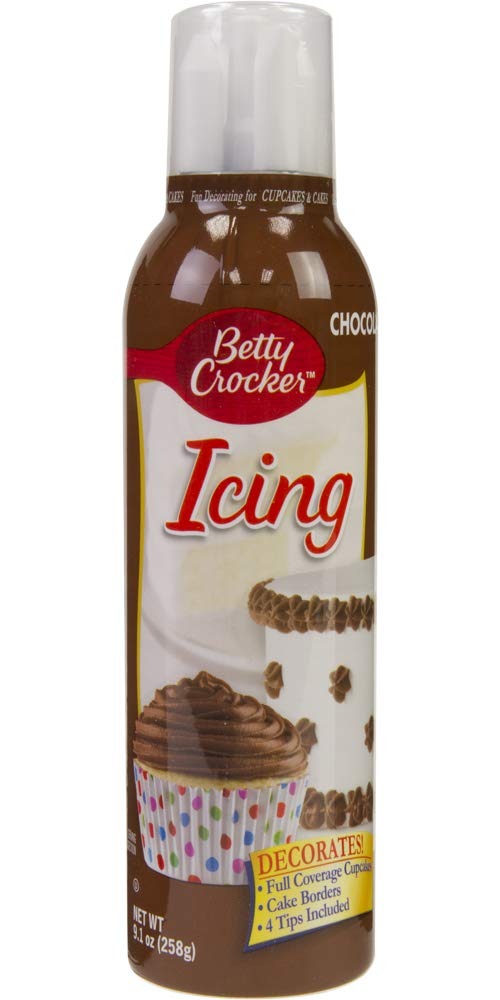
Item Name: Betty Crocker Icing Cupcke Chocolate, 9.1 oz
Bullet Point 1: Chocolate-Flavored
Bullet Point 2: Certified Kosher
Bullet Point 3: Gluten Free
Bullet Point 4: Includes 4 Decorating Tips
Bullet Point 5: Decorates 12 standard or 24 mini cupcakes
Value: 9.1
Unit: Ounce

Price: 21.94